Pacific temperate rainforests

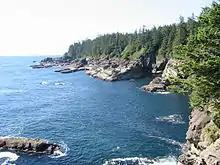
A view of the West Coast Trail, one of the three regions of Pacific Rim National Park Reserve

The ecosystem of Pacific temperate rainforests is so productive that the biomass on the best sites is at least four times greater than that of any comparable area in the tropics. In sheer mass of living and decaying material - trees, mosses, shrubs, and soil - these forests are more massive than any other ecosystem on the planet. In part, this is due to the rarity of fire. Unlike drier forests, which burn periodically, temperate rain forests are naturally subject to only small-scale disturbances, such as blow-downs and avalanches.